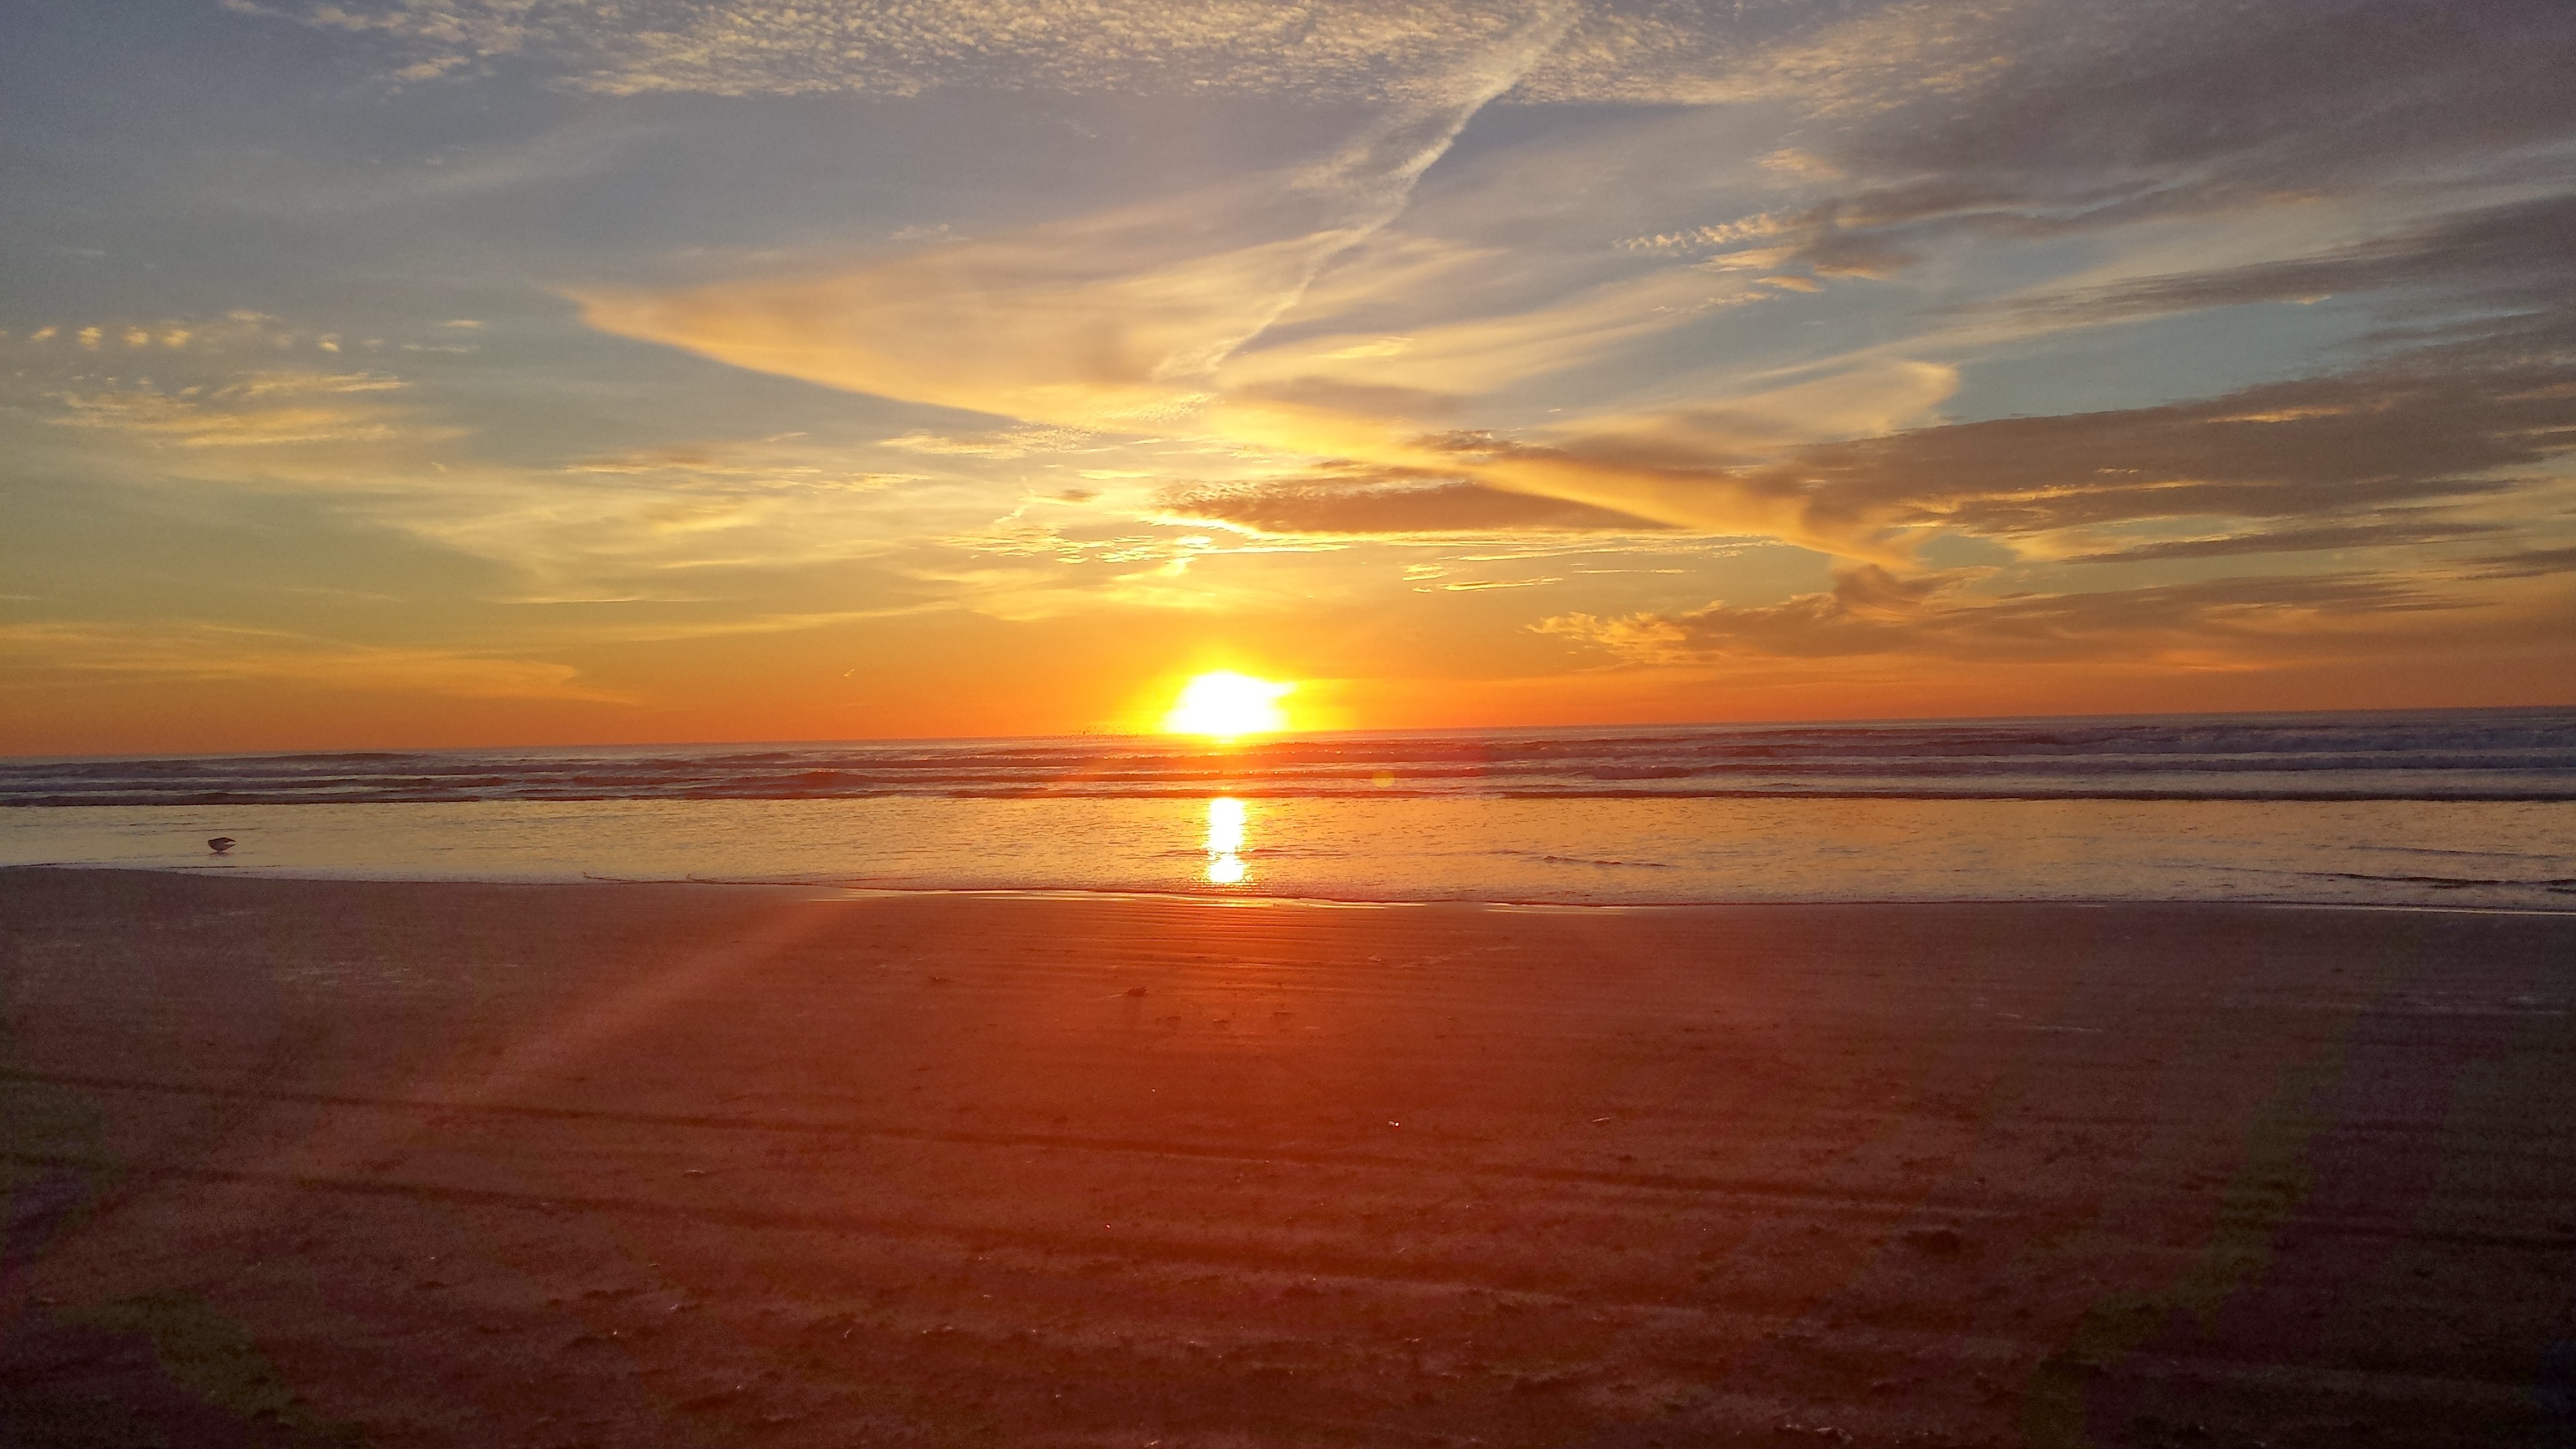
beach, landscape, sea, coast, ocean, horizon, sun, sunrise, sunset, sunlight, morning, shore, dawn, dusk, evening, afterglow, beach sunset, red sky at morning